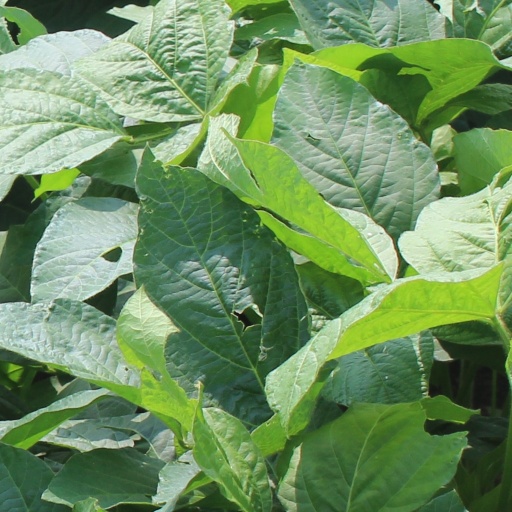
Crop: soybean